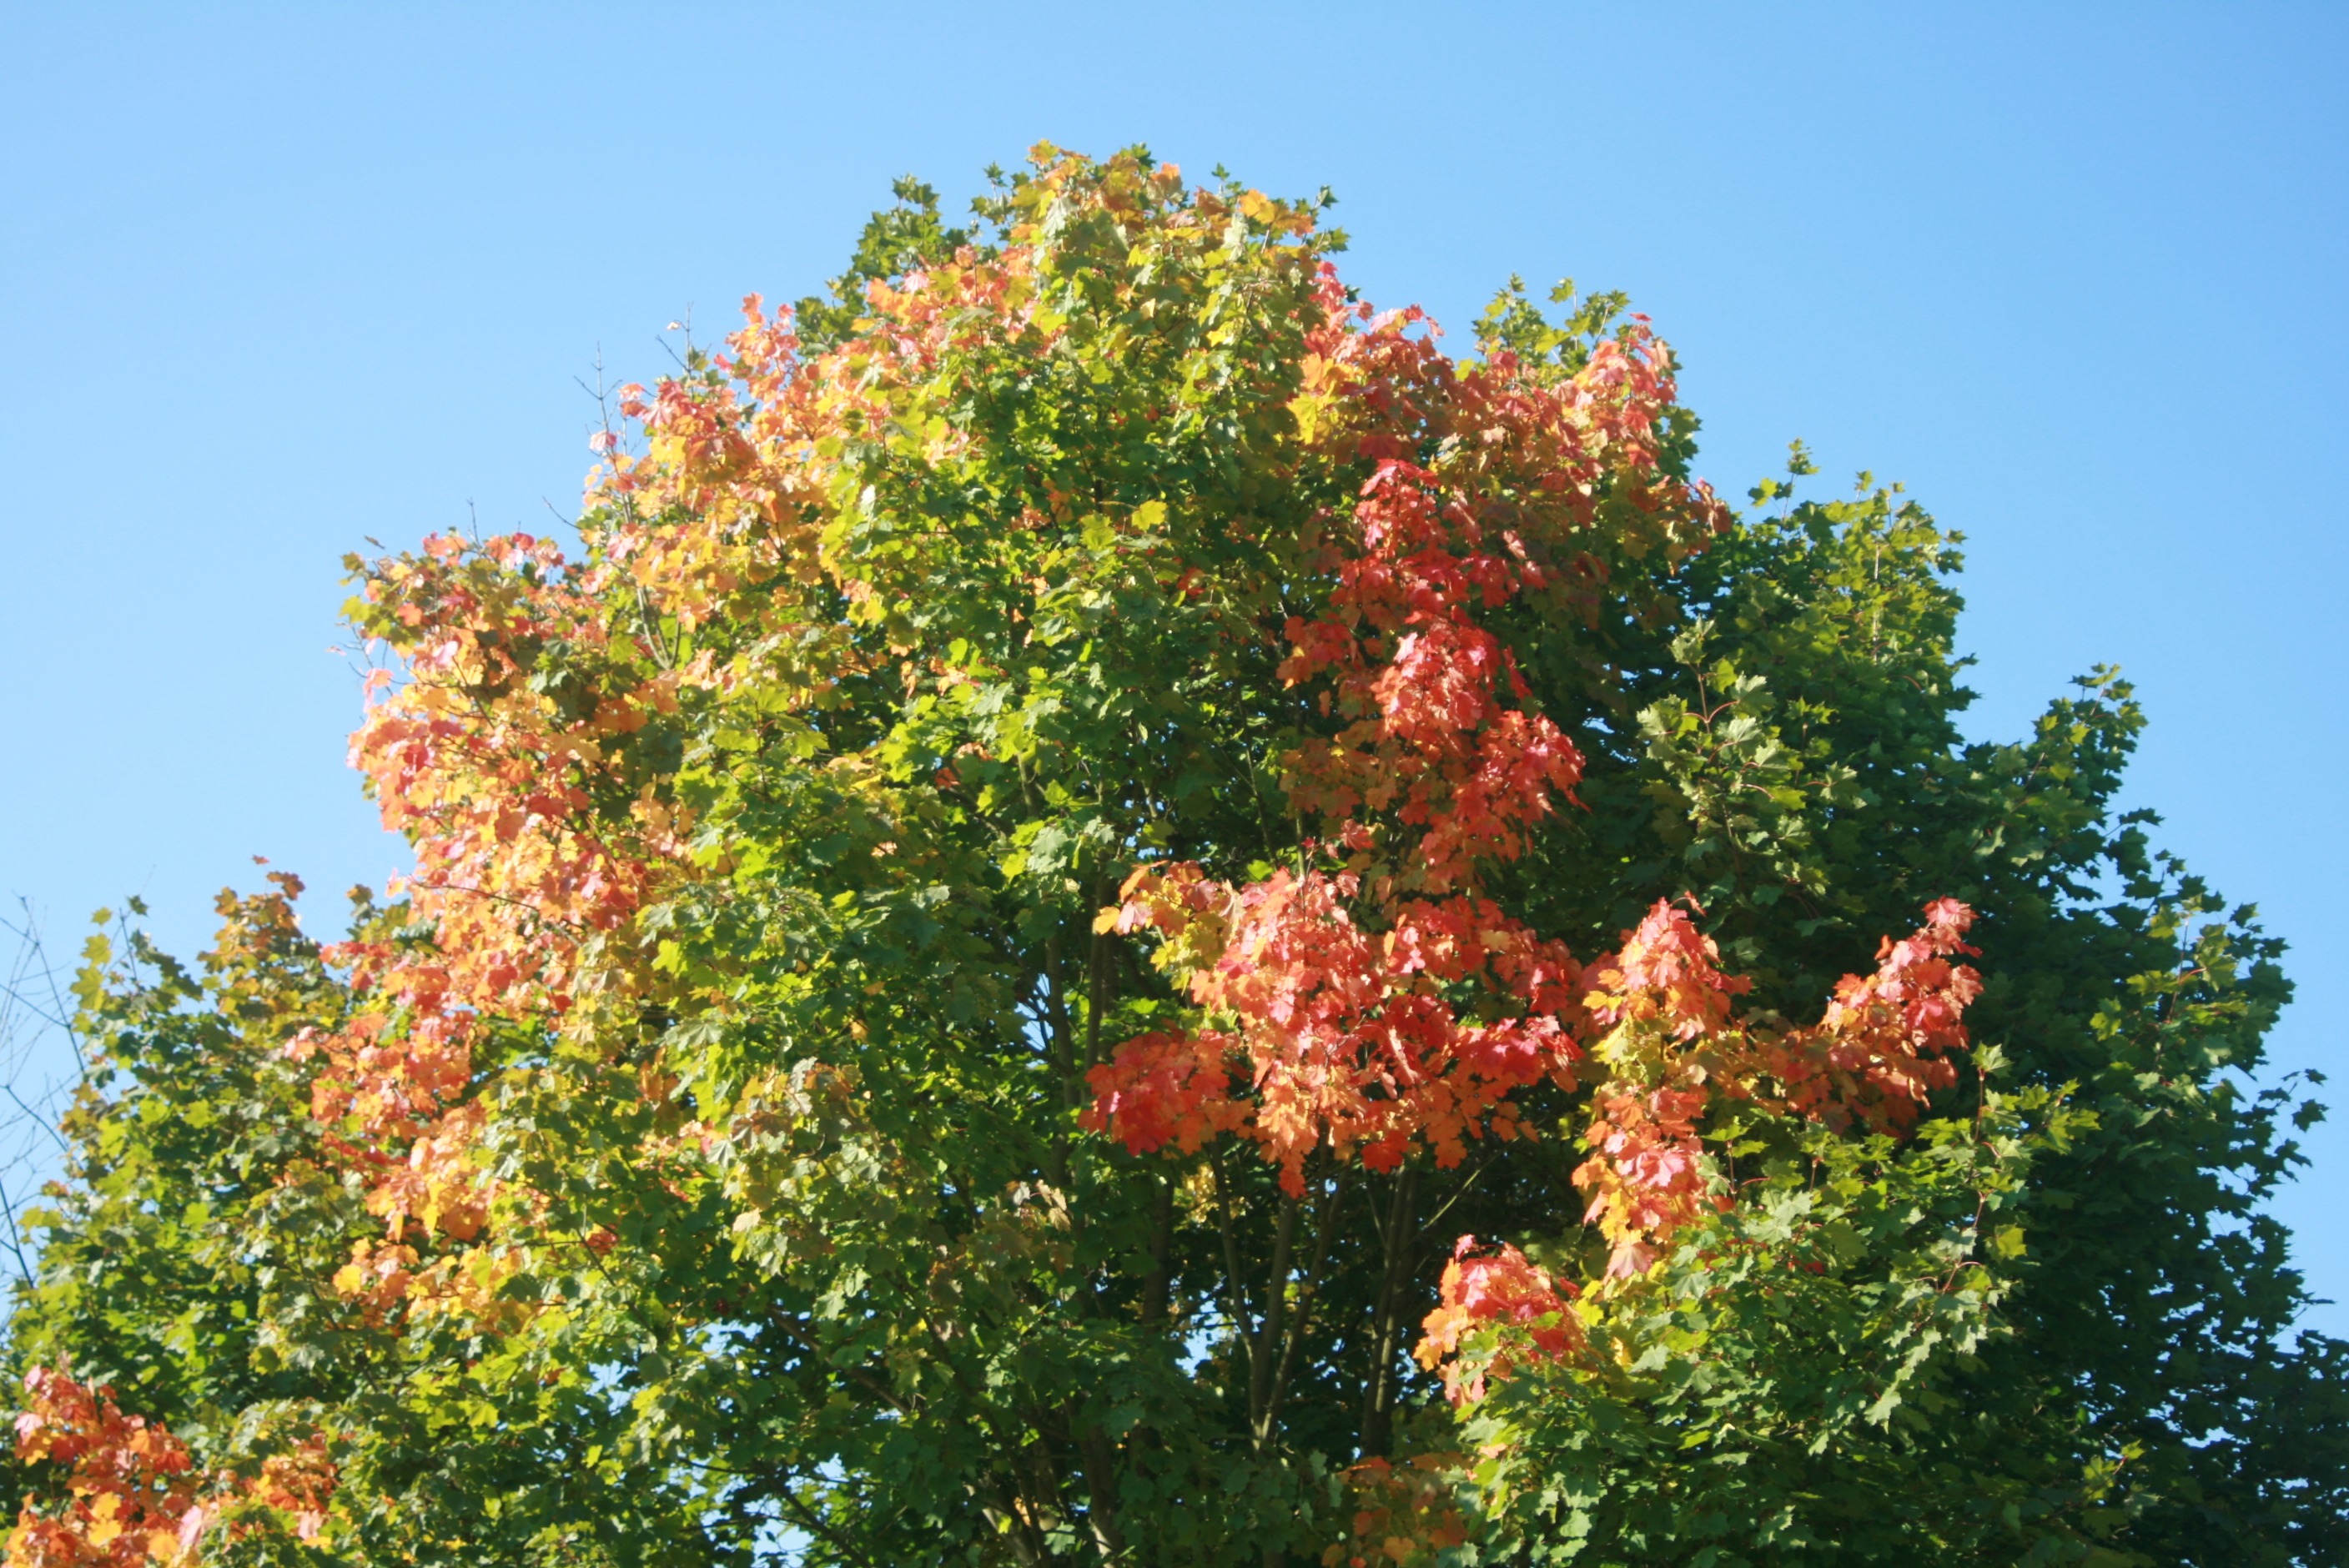
landscape, tree, nature, branch, blossom, plant, sky, leaf, flower, color, autumn, botany, garden, flora, season, maple, maple tree, clouds, shrub, colored, rowan, flowering plant, woody plant, land plant